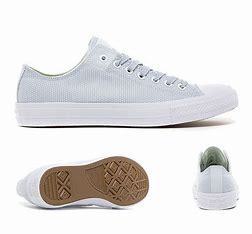
Brand: Converse
Model: Chuck Taylor All Star Ox